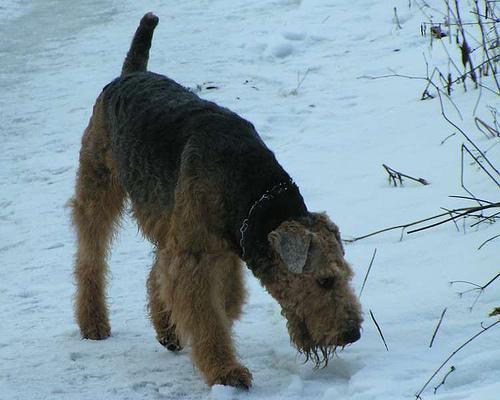
Airedale